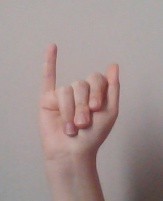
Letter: meem